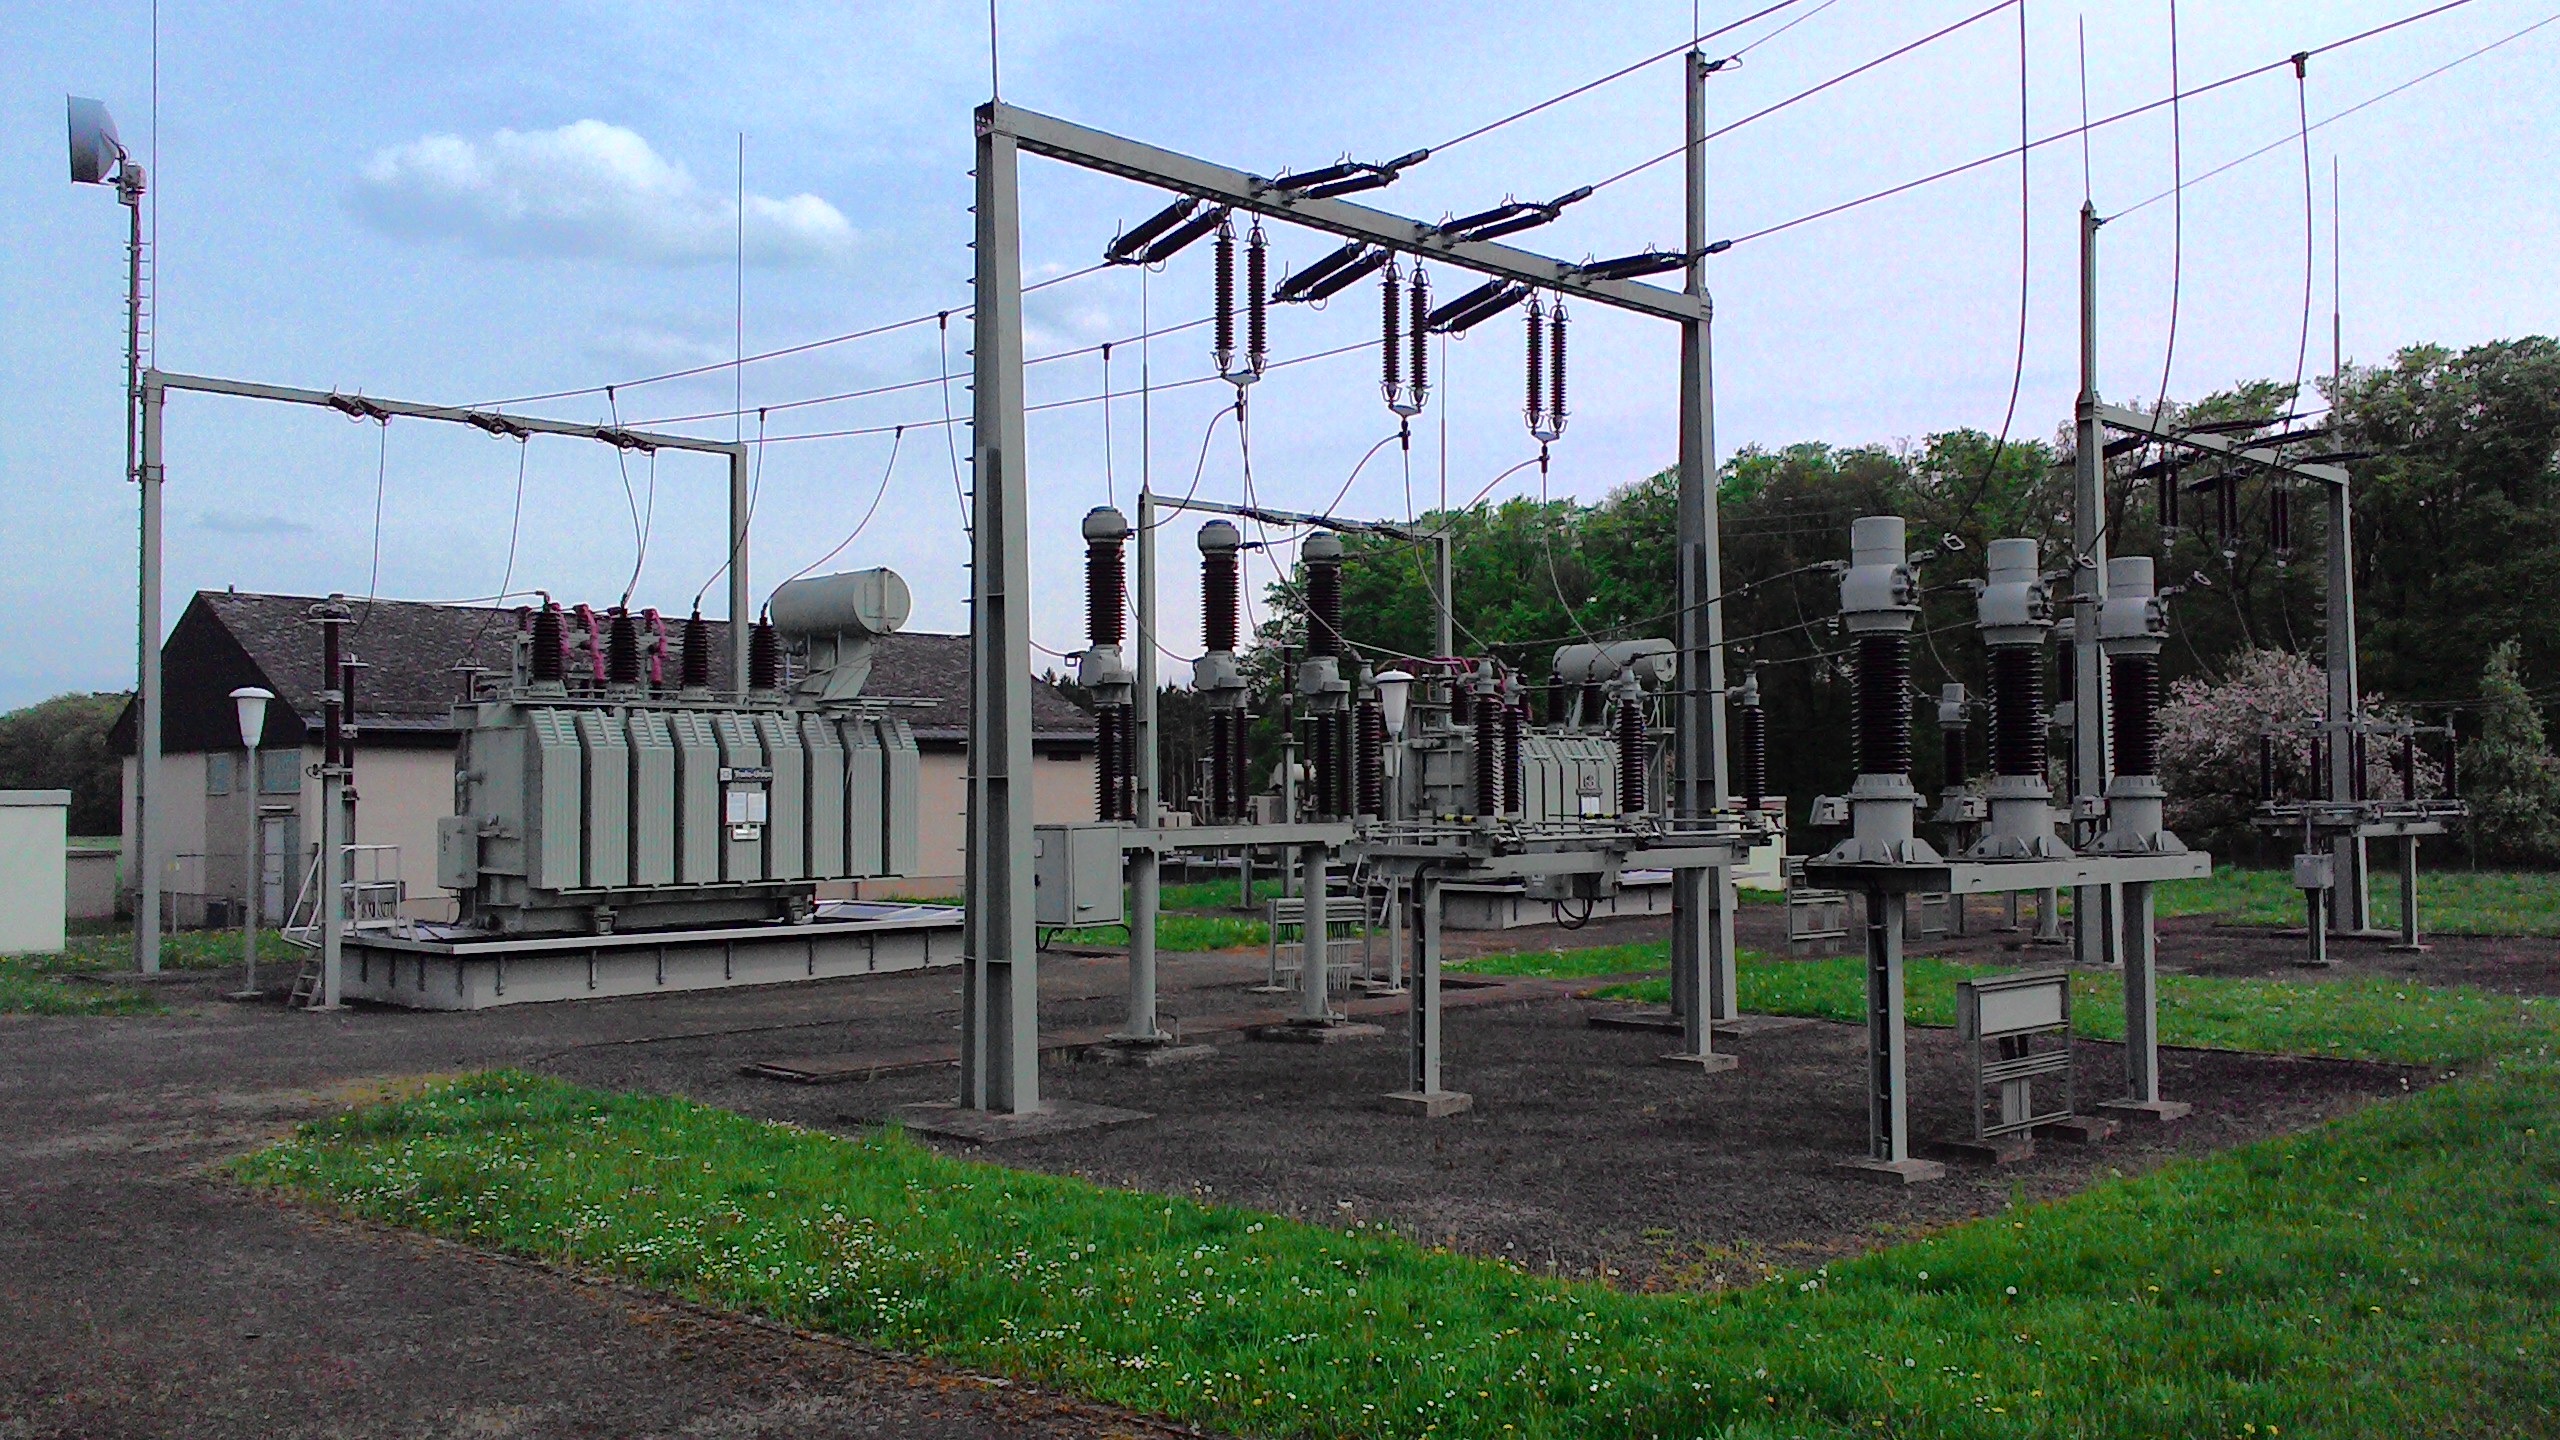
technology, line, power line, electricity, energy, current, substation, current conducting, residential area